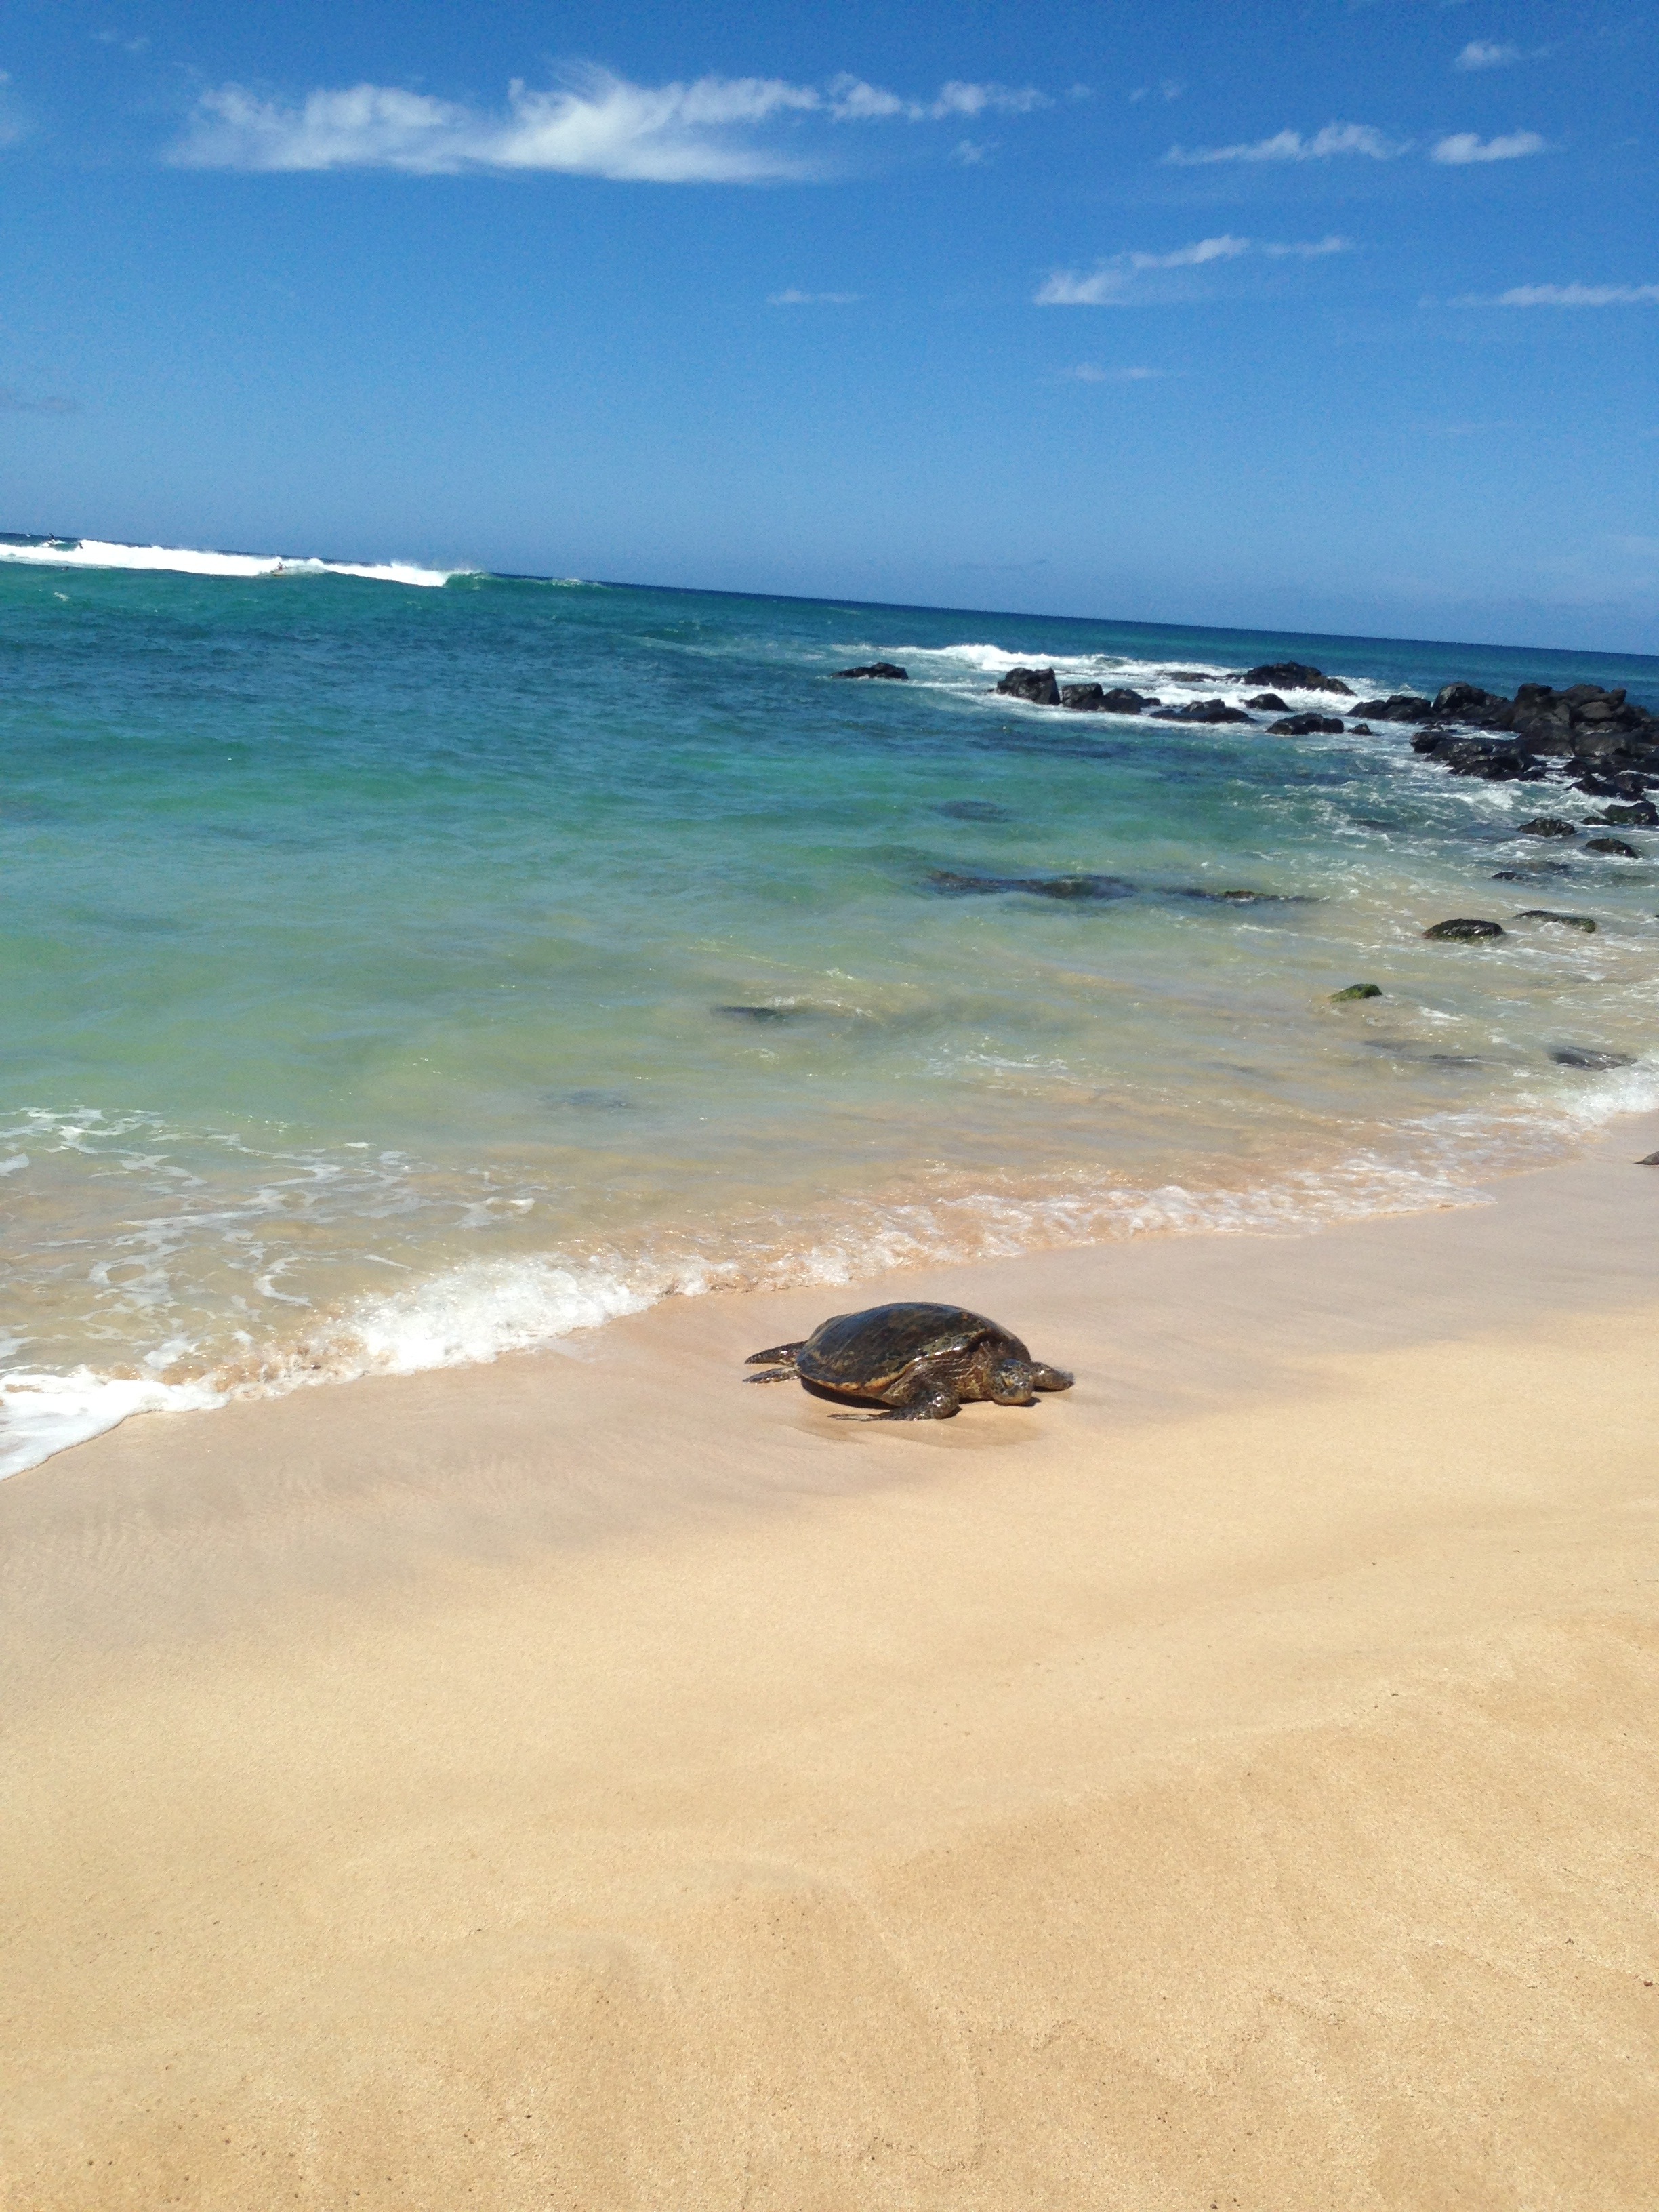
beach, sea, coast, sand, ocean, horizon, shore, wave, vacation, bay, turtle, material, body of water, cape, wind wave